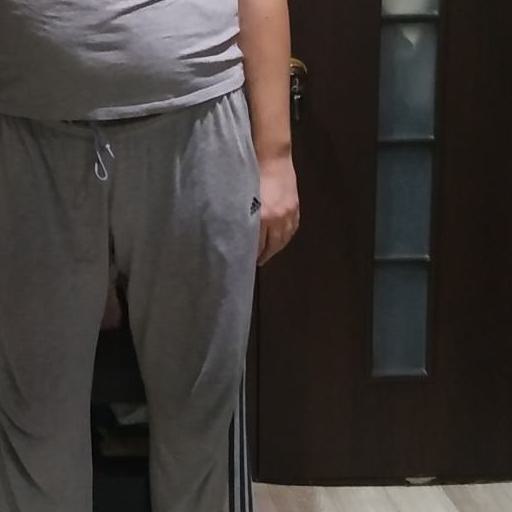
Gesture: no_gesture